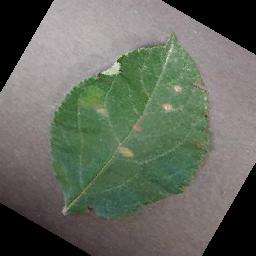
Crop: apple
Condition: cedar_rust